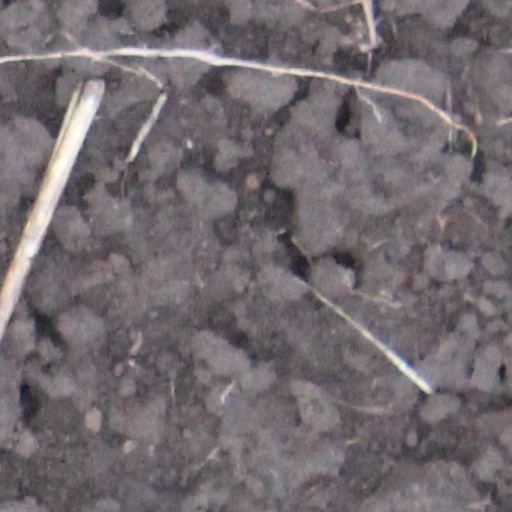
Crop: wheat